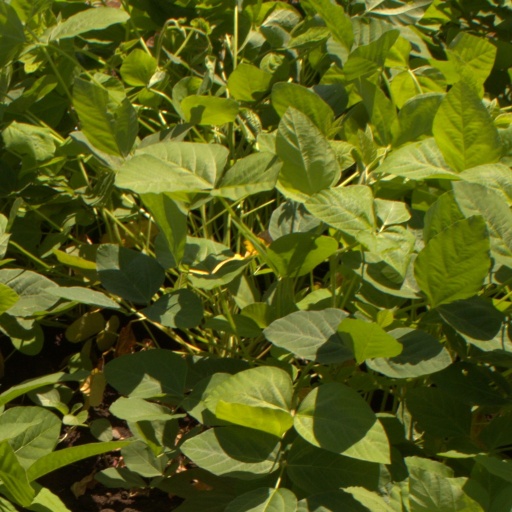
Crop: soybean